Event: Nepal Earthquake
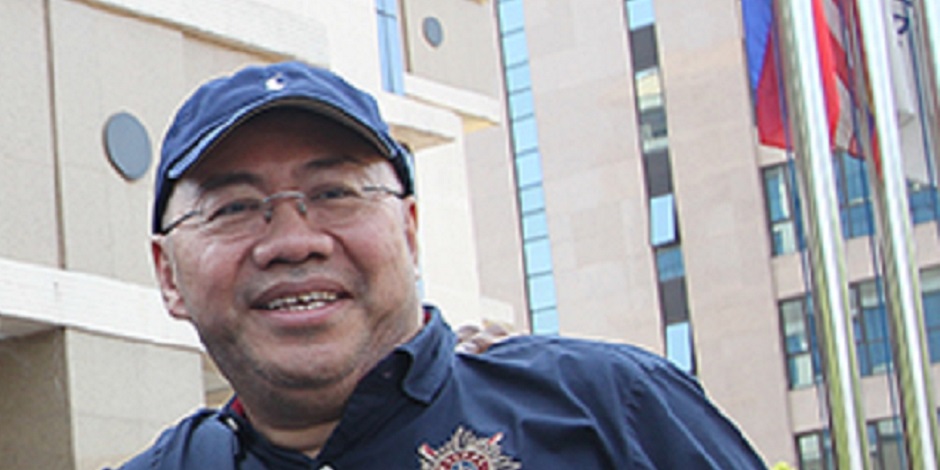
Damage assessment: no_damage